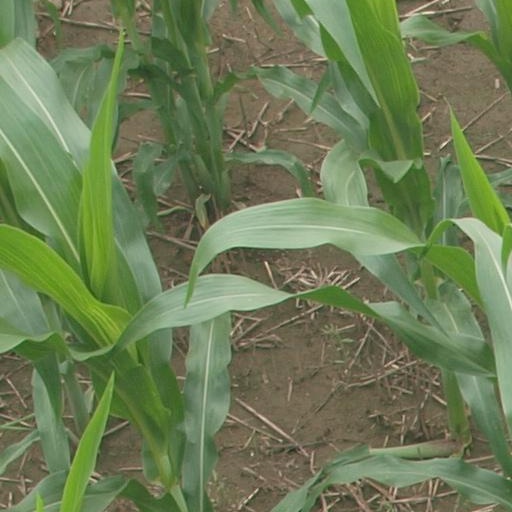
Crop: maize; corn